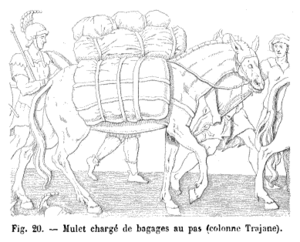
Les Moteurs Animés, Expériences de Physiologie Graphique (Conférence faite pendant la session de Paris de l’Association française pour l’avancement des sciences, le 29 août 1878) par Étienne-Jules Marey